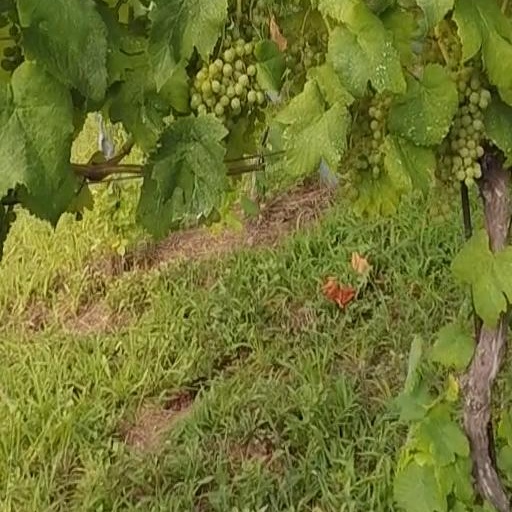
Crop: grape